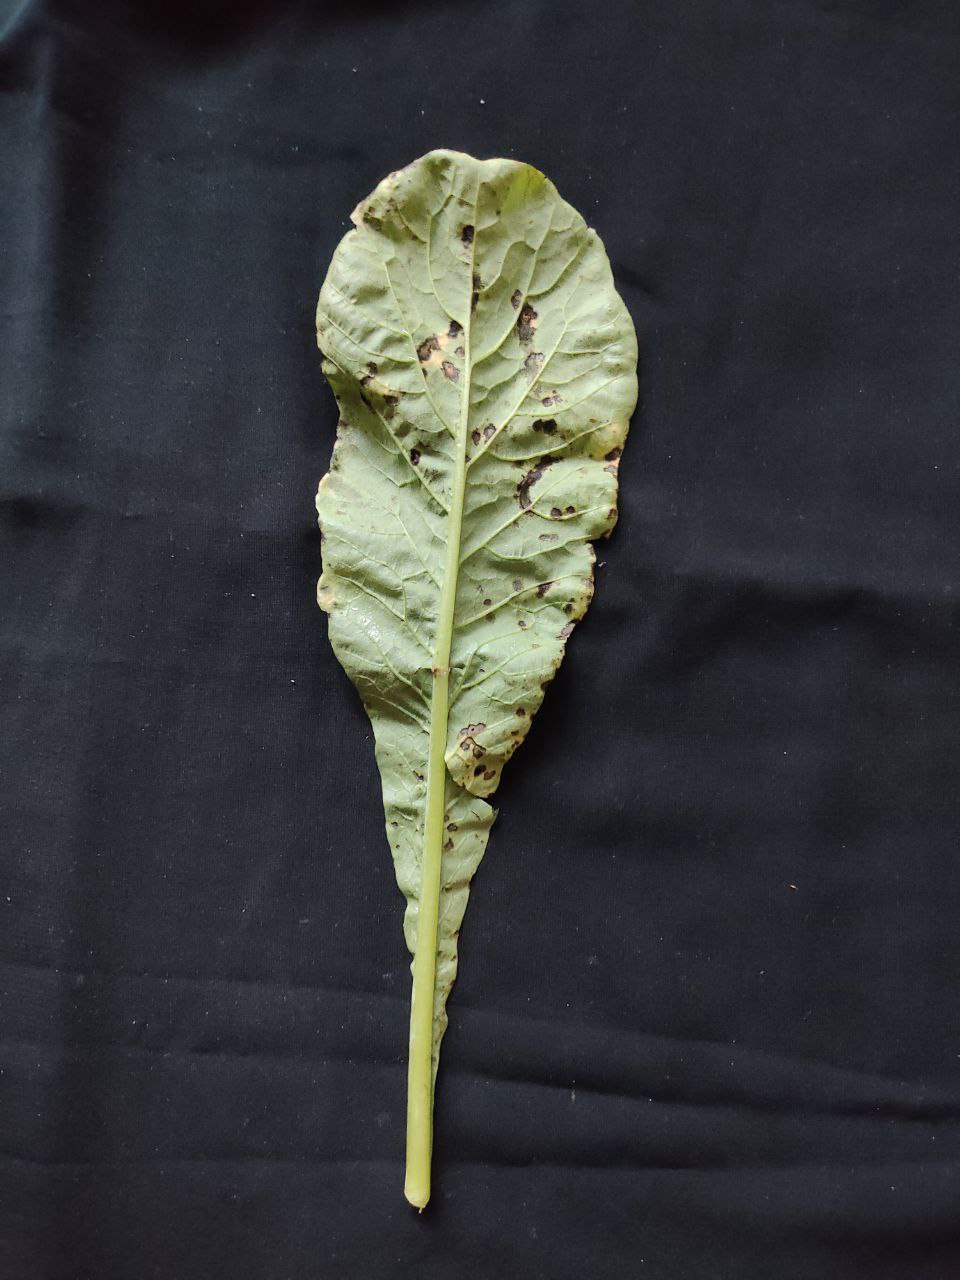
Label: Black leaf spot